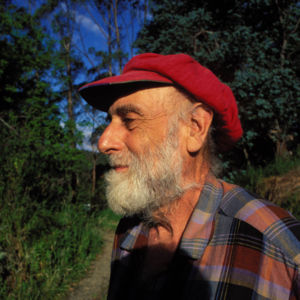
Friedensreich Hundertwasser
Friedensreich Regentag Dunkelbunt Hundertwasser var en østrigsk maler, som havde en noget kontroversiel stil. Han er måske bedst kendt for Hundertwasserhaus i Wien, men lavede en række arbejder i tilsvarende stil.